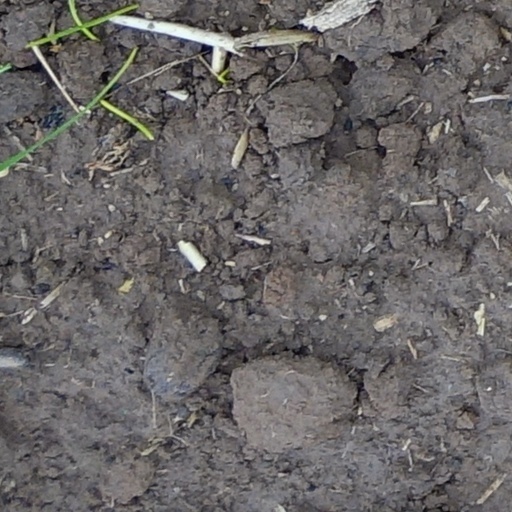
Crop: wheat